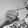
ASL letter: G